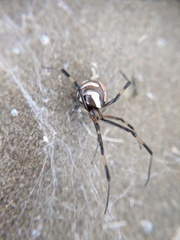
Species: Lactrodectus_hesperus